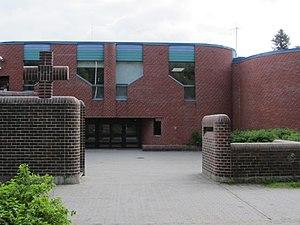
L'église de Hervanta est une église moderne construite dans le quartier d'Hervanta à Tampere en Finlande.